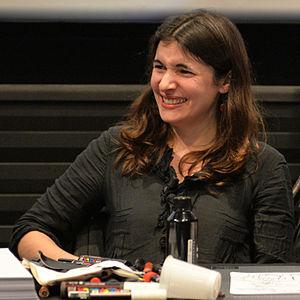
Laetitia Coryn au Festival International de la BD d'Angoulême, 29 janvier 2015.
Laetitia Coryn est une doubleuse vocale, auteur et dessinatrice française de bande dessinée, née en 1984.